Schinznach Bad railway station

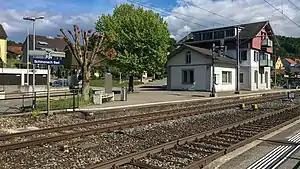
The station in 2018

Schinznach Bad railway station is a railway station in the municipality of Schinznach-Bad, in the Swiss canton of Aargau. It is an intermediate stop on the standard gauge Baden–Aarau line of Swiss Federal Railways.